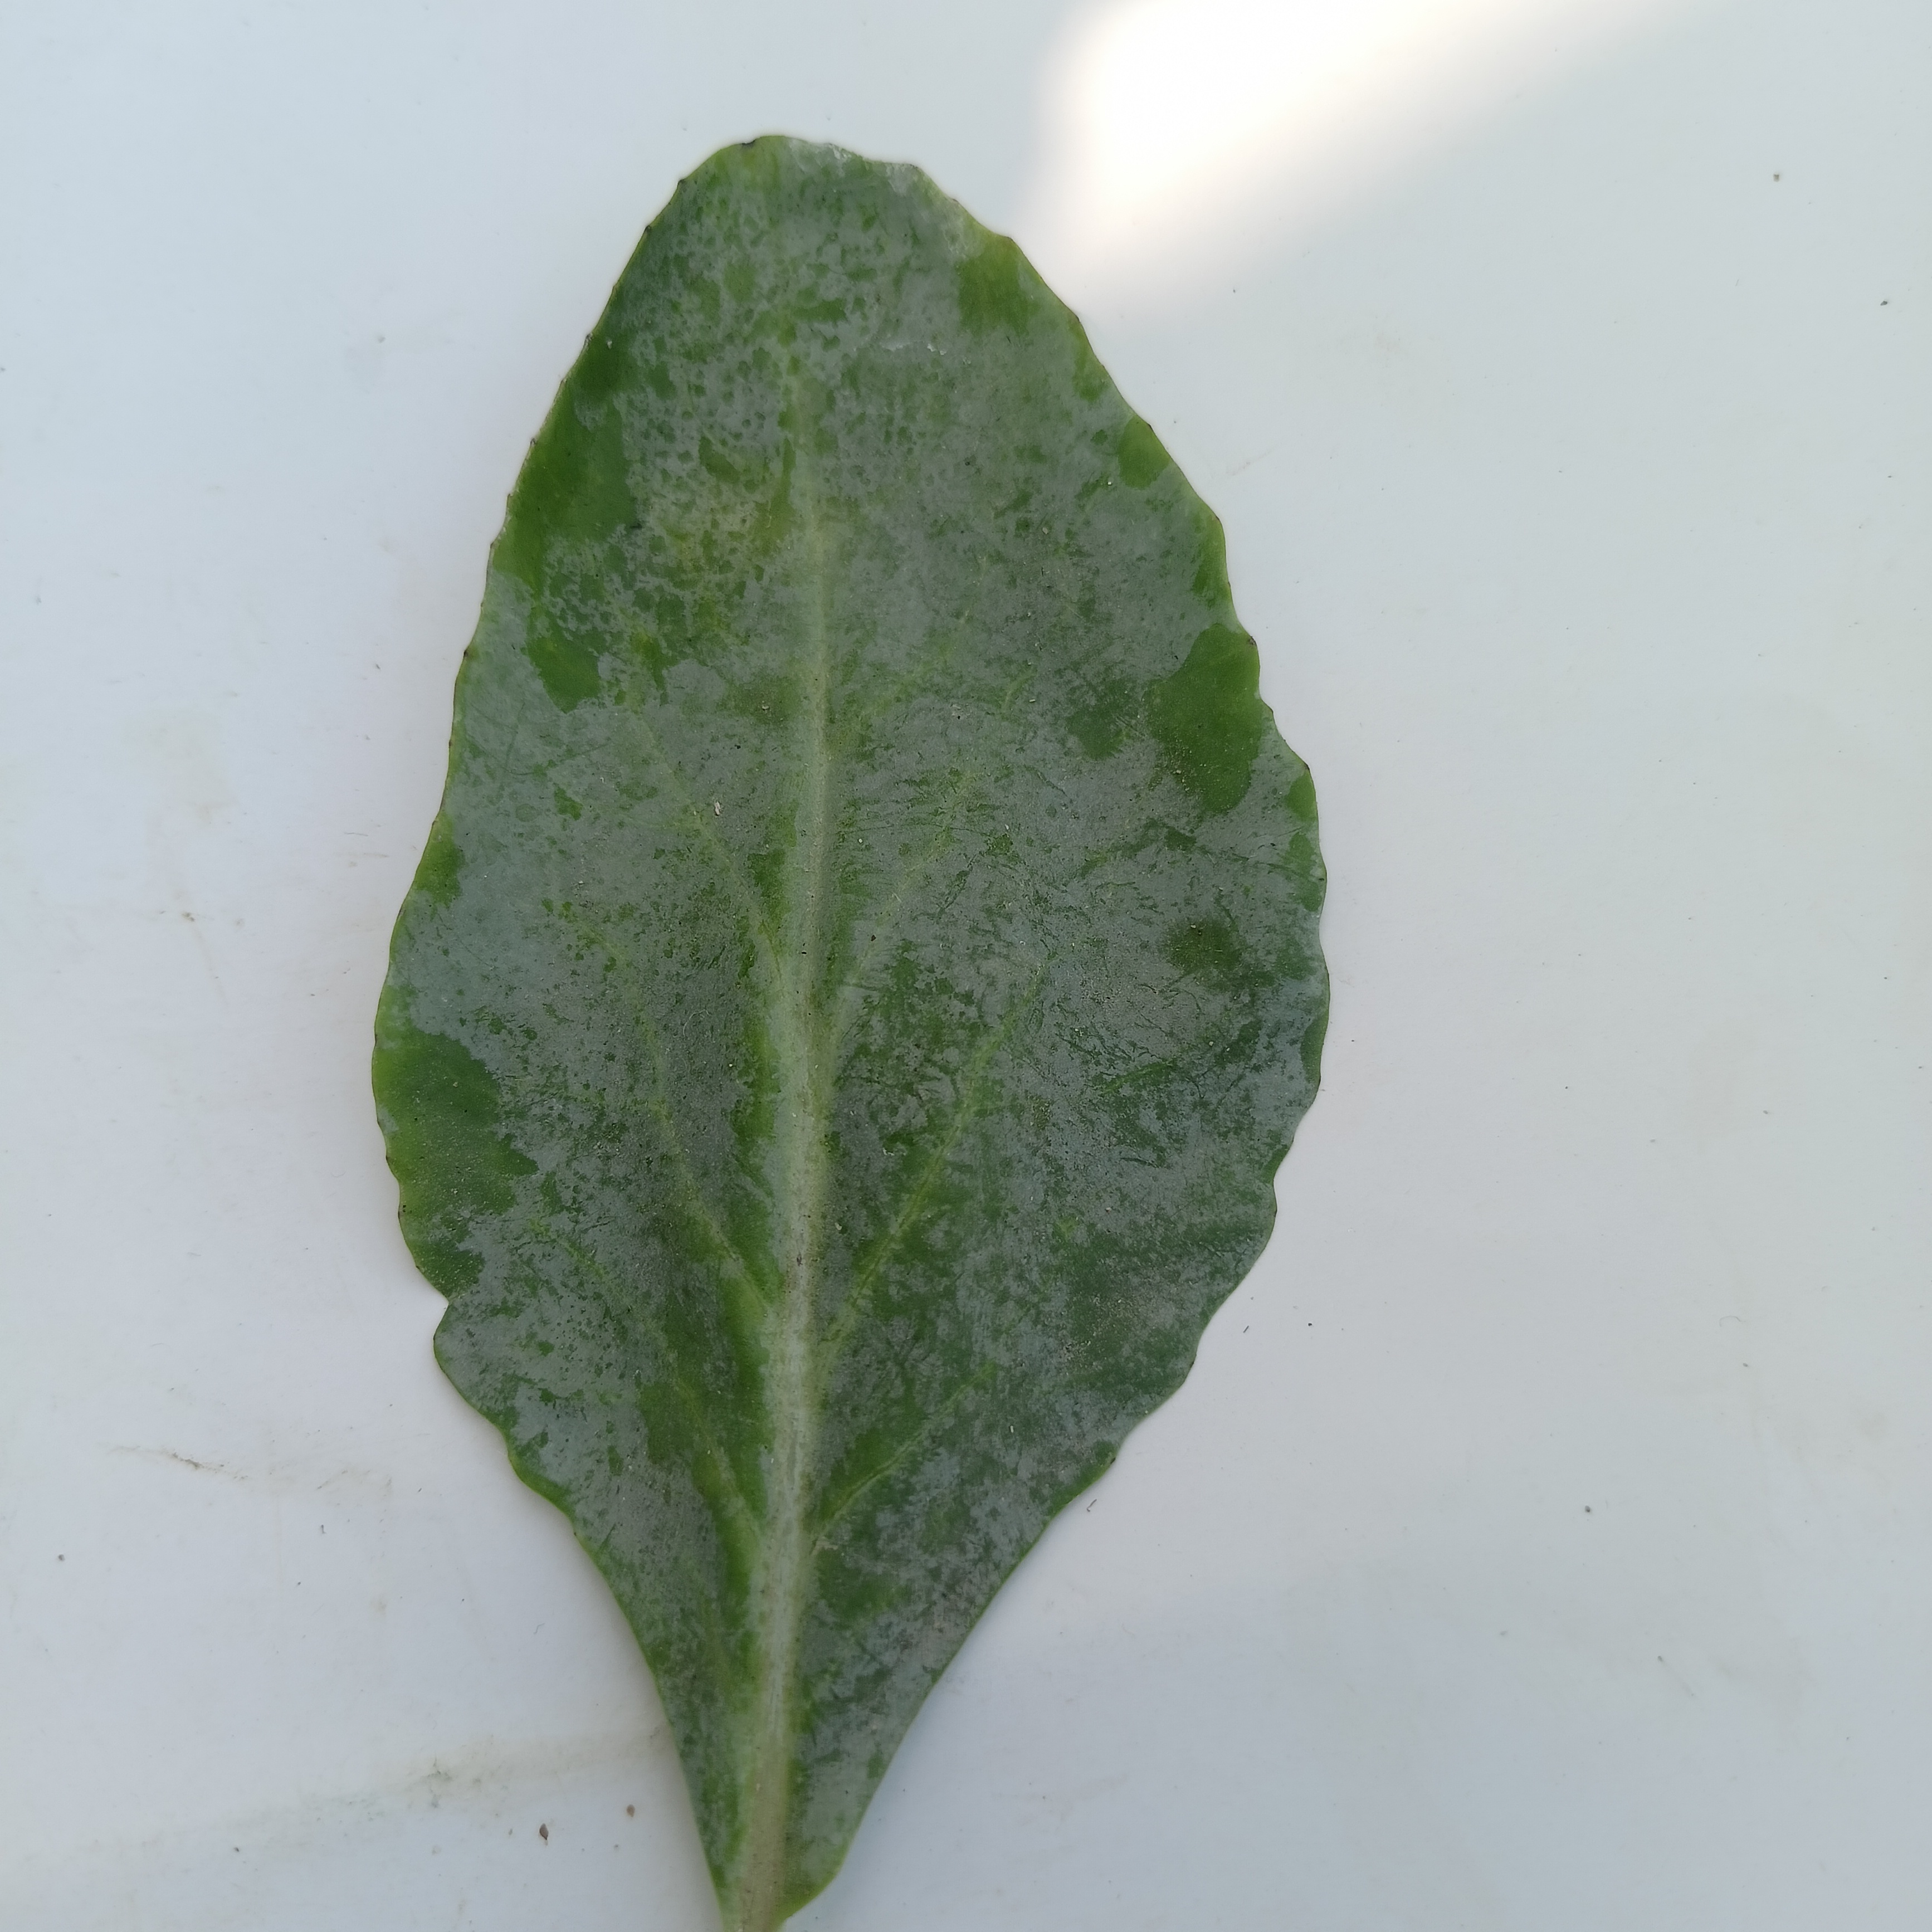
Label: Healthy